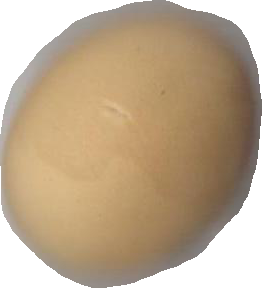
Variety: Dega